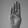
ASL letter: B